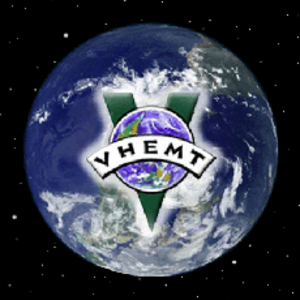
Le Mouvement pour l'extinction volontaire de l'humanité, ou VHEMT, est un mouvement écologiste qui appelle tous les humains à s'abstenir de se reproduire pour provoquer l'extinction progressive de l'humanité. Le VHEMT prône l'extinction de l'Homme principalement parce qu'il estime que cela permettrait d'éviter la détérioration de l'environnement. Le groupe affirme également qu'une diminution de la population humaine réduirait significativement la souffrance causée par les êtres humains. Les extinctions d'espèces animales et la rareté des ressources dont les êtres humains ont besoin sont souvent mentionnées par le groupe comme preuve des dommages causés par la surpopulation humaine.